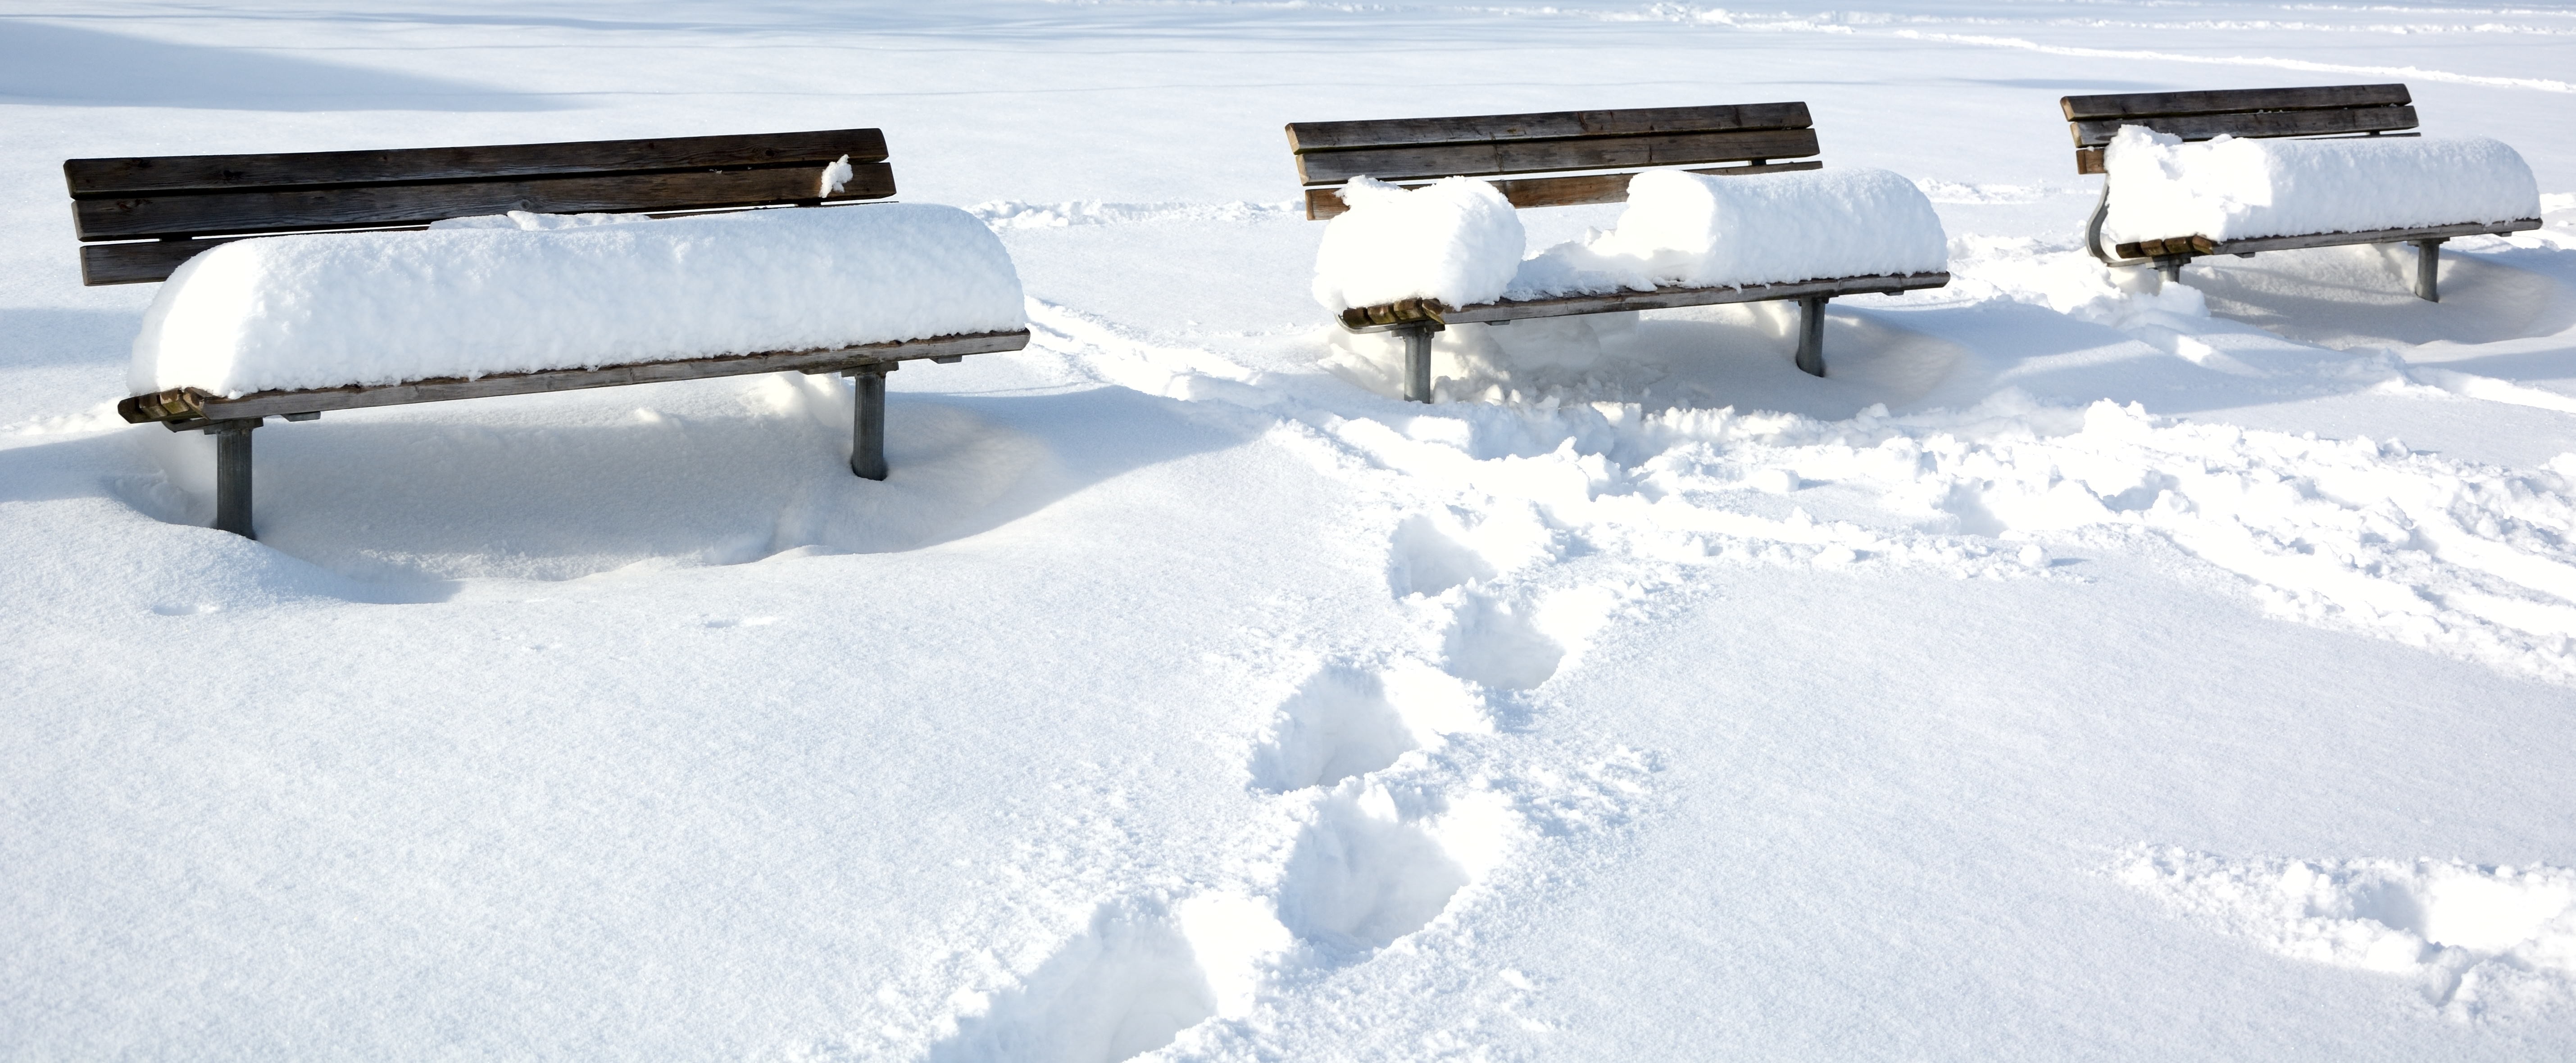
snow, cold, winter, white, bench, seat, weather, snowy, furniture, season, bank, blizzard, wintry, freezing, snowed in, winter storm